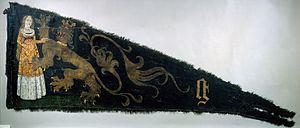
Agnes van den Bossche est une peintre flamande du XVᵉ siècle.
Cette page concerne l'année 1482 en arts plastiques.
La liste des biens classés de la Communauté flamande de Belgique est une liste de biens culturels mobiliers classés situés Région flamande.